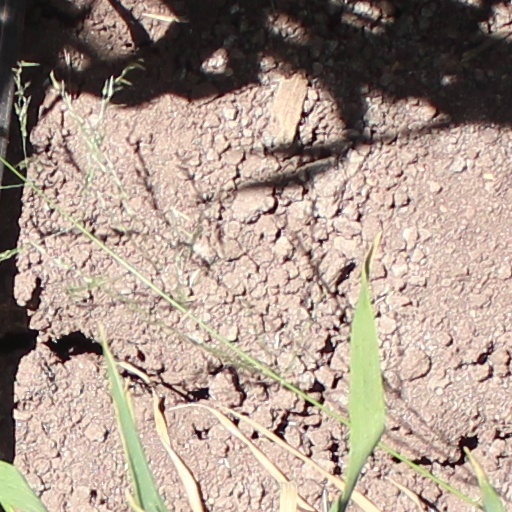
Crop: wheat